Anton Strålman

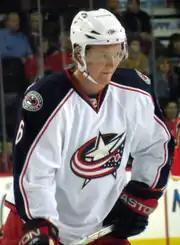
Strålman with the Blue Jackets in October 2009.

Strålman was selected on 30 July 2005, by the Toronto Maple Leafs as their fifth draft choice, 216th overall. He was picked in the seventh and final round of the post-lockout 2005 NHL entry draft. Earlier the same year, on 4 April, Strålman had signed a two-year contract with Timrå IK of the Swedish Elitserien.